Oththa Seruppu Size 7

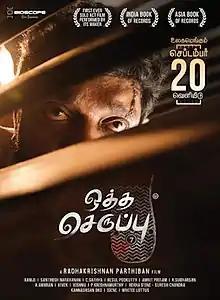
Theatrical release poster

Oththa Seruppu Size 7, simply known as Oththa Seruppu, is a 2019 Indian Tamil-language thriller film produced, written and directed by R. Parthiban under the banner Bioscope Film Framers. The film stars Parthiban himself as the only character. The background score for the film is composed by C. Sathya and the film has only one song, which is composed by Santhosh Narayanan. The film entered the Asia Book of Records and India Book of Records for having a single person writing, directing, solo acting and producing a film. It was the third South Indian film to feature a single actor after "The Guard" (2001- Malayalam) and "Shanti" (2005- Kannada).